Aeronwy Thomas

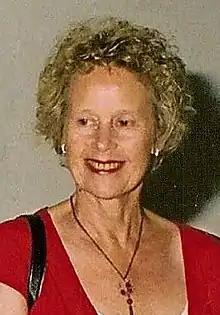
Thomas in 2006

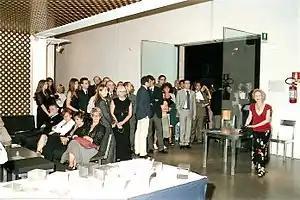
Aeronwy Thomas' Poetry Reading in Turin, Italy, 2006

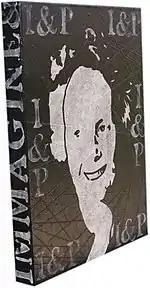
"Homage to Aeronwy Thomas", painting by Davide Binello, 2011

Aeronwy Bryn Thomas-Ellis (3 March 1943 – 27 July 2009) was a poet, writer and translator of Italian poetry. She was the second child and only daughter of the Welsh poet Dylan Thomas and his wife, Caitlin Macnamara.